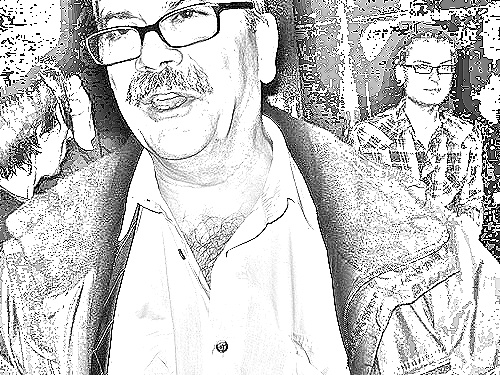
Portrait style: Sketch Portrait